Manpur Junction railway station

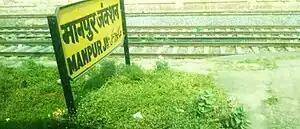
Manpur junction railway station

Manpur Junction railway station is a railway junction station on Gaya–Kiul line of Delhi–Kolkata Main Line in East Central Railway zone under Pandit Deen Dayal Upadhyaya railway division of the Indian Railways. The railway station is situated at Kamalpur, Manpur in Gaya district in the Indian state of Bihar.